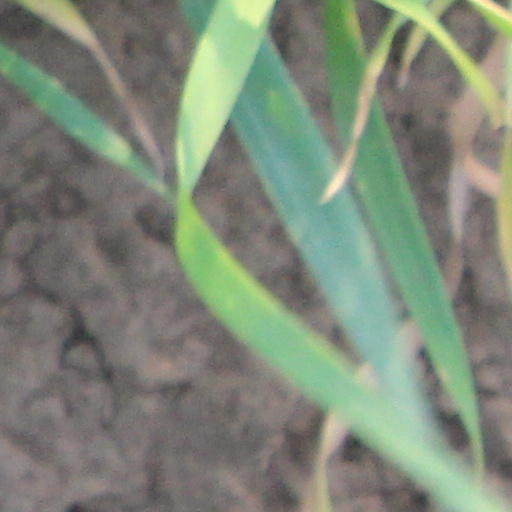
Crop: wheat